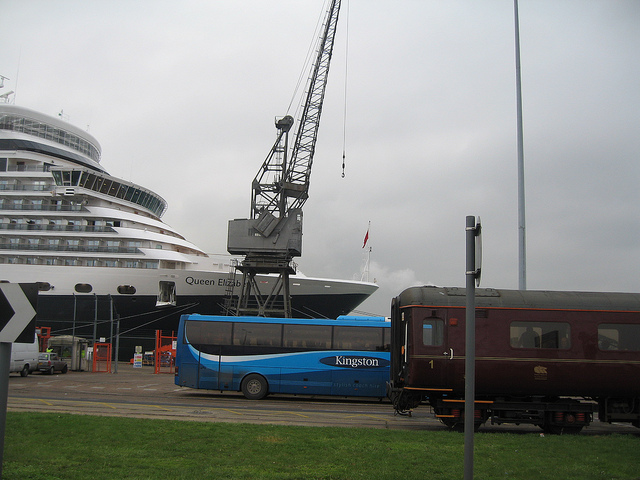
user: Given an image and a question. Answer the question in a short answer. Question: What type of clouds are those? Short Answer:
assistant: grey one